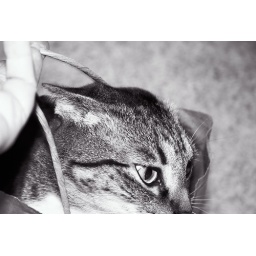
March 21, 82/366. mad cat in a bag